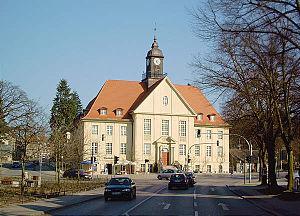
Birkenwerder est une commune de Brandebourg, située dans l'arrondissement de Haute-Havel.